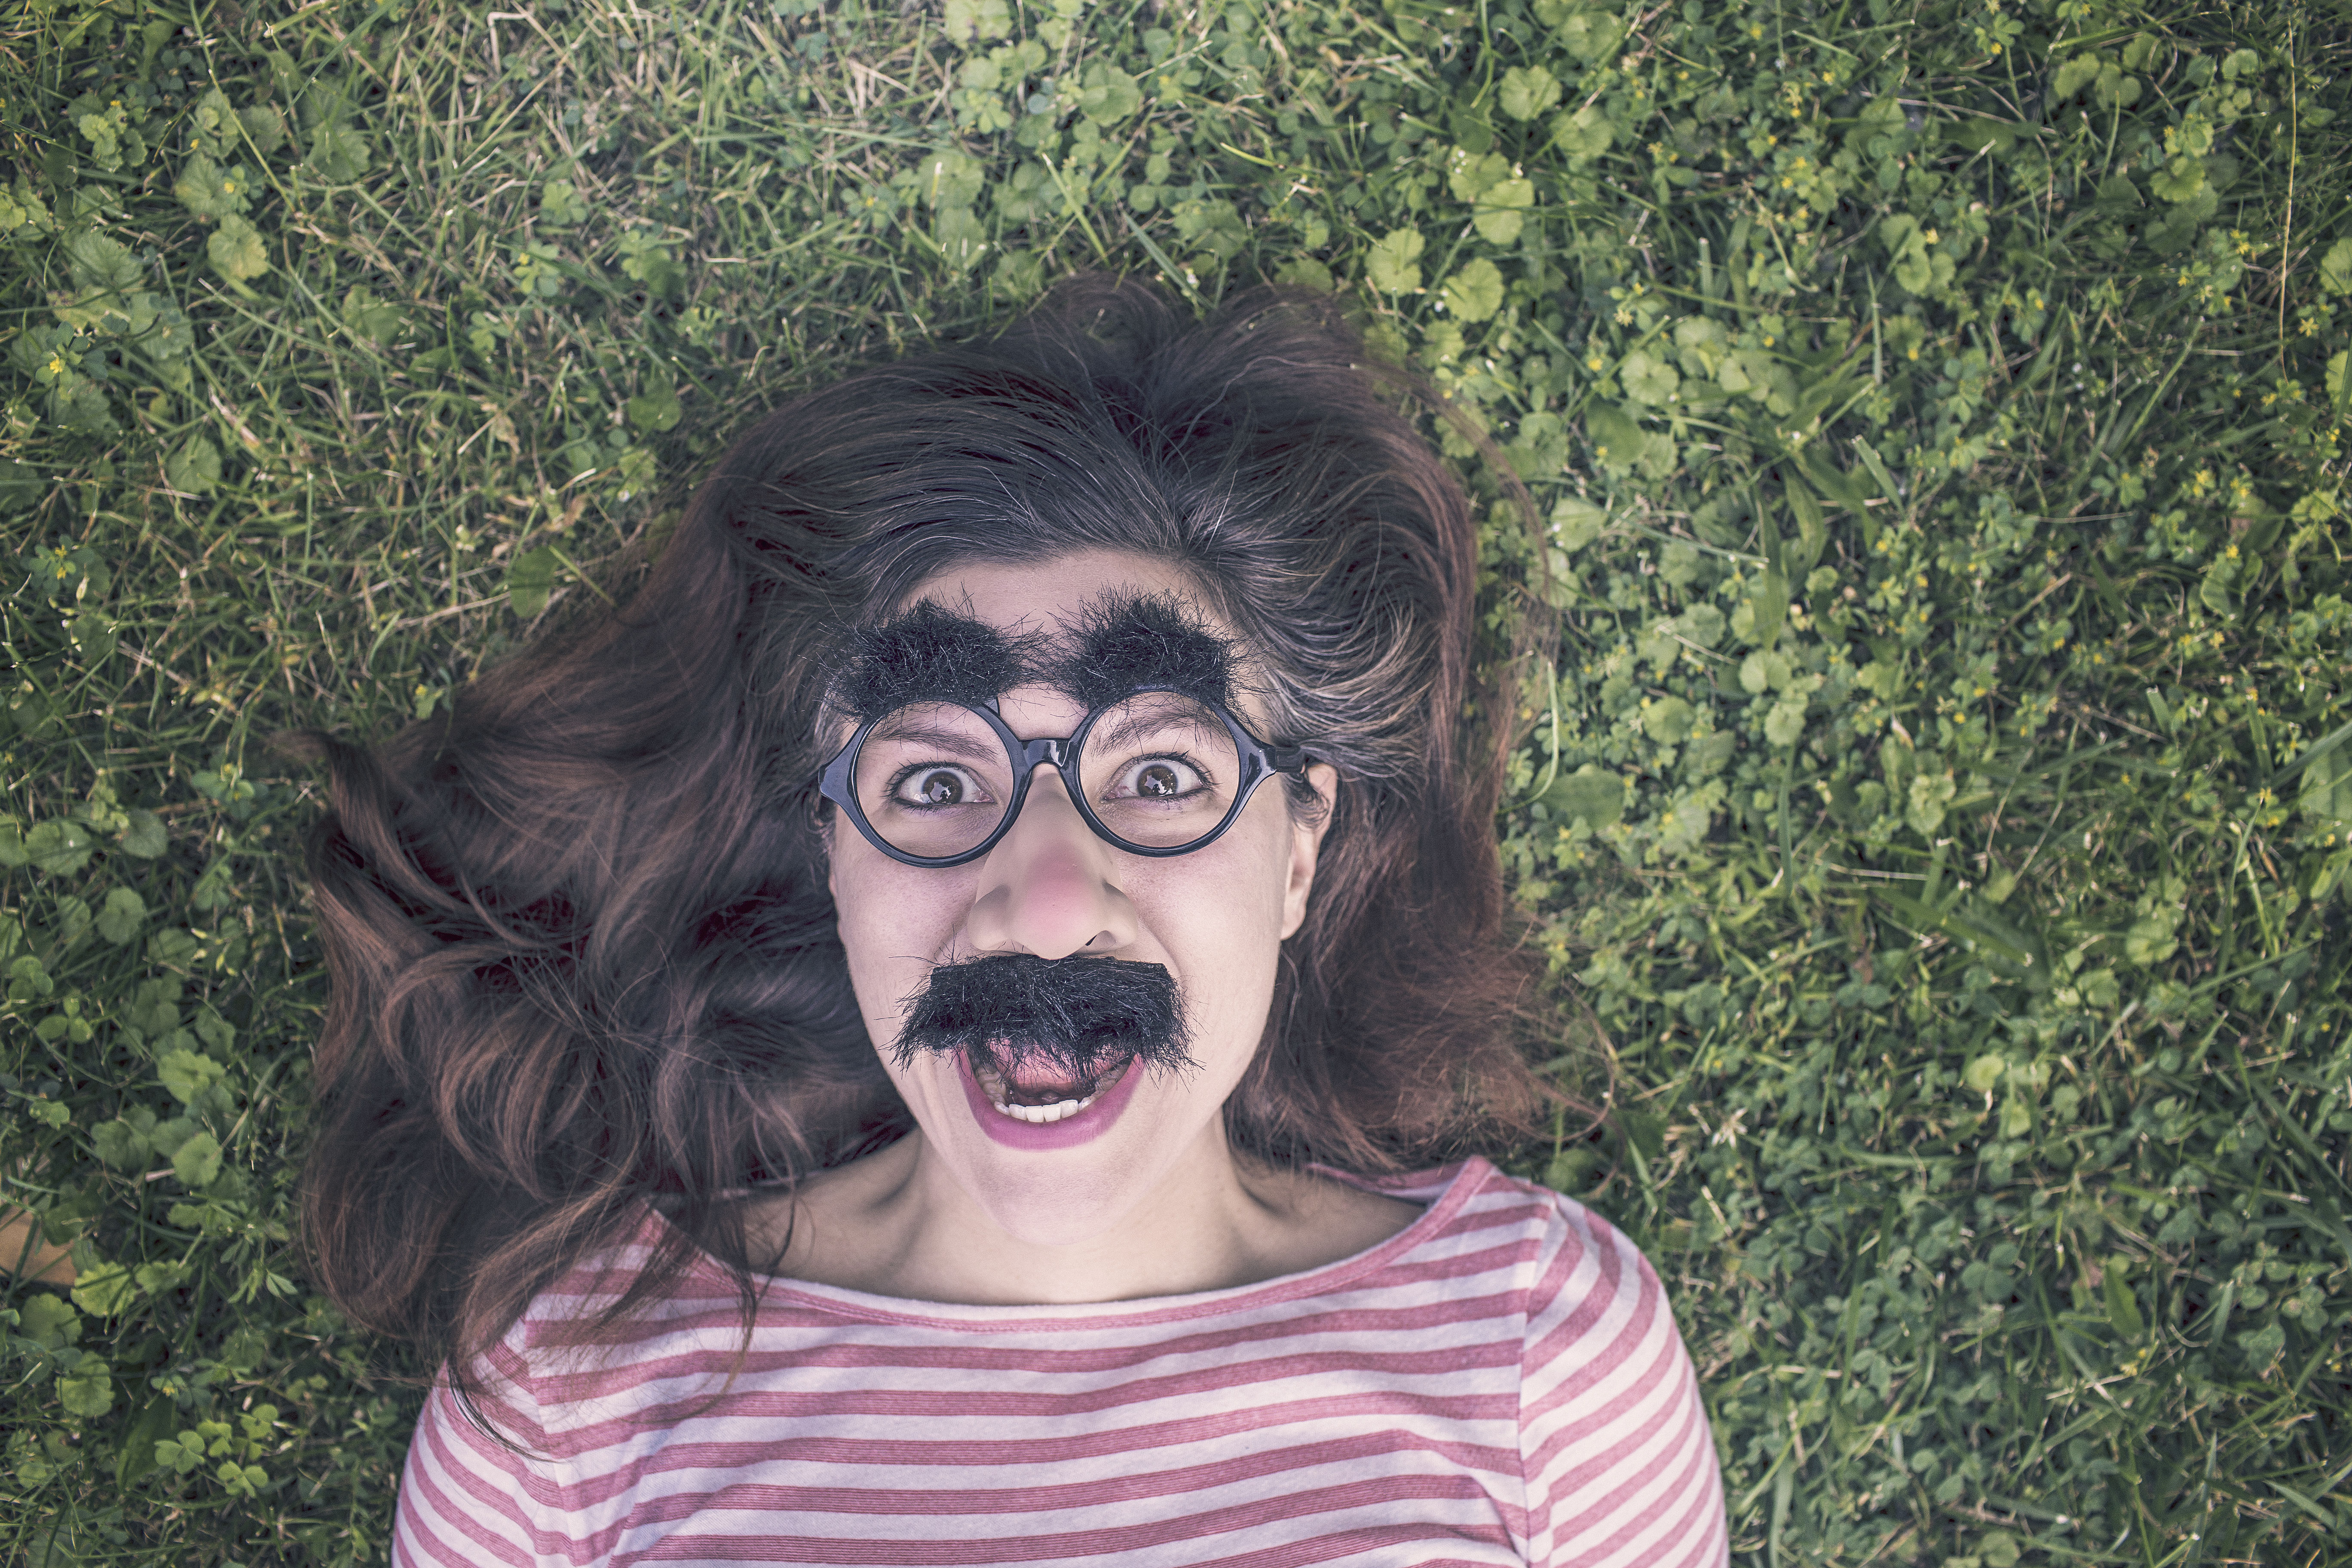
man, person, girl, woman, hair, portrait, facial expression, hairstyle, smile, human body, face, nose, mask, fun, happy, happiness, eye, glasses, head, eyewear, funny, humour, crazy, weird, beauty, strange, organ, laughter, lying, emotion, feeling, whimsical, silly, grimace